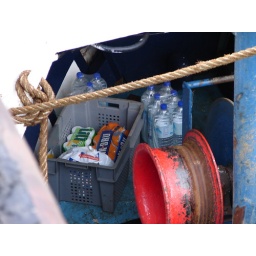
IronBru nestled in the boat of one of the Scottish fishing boats